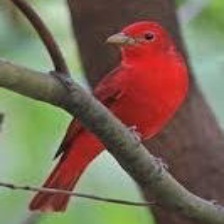
Species: SCARLET TANAGER
Scientific name: PIRANGA OLIVACEA